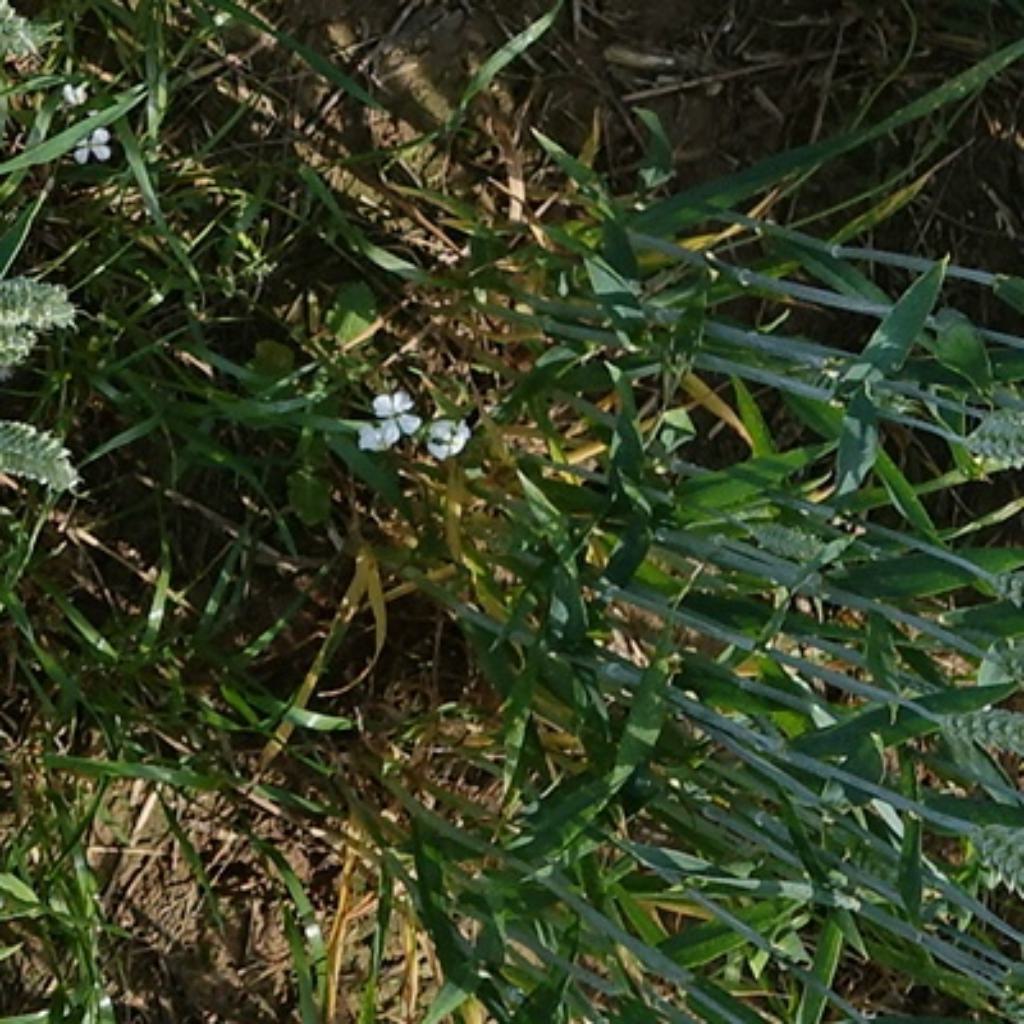
Country: France
Location: VLB
Wheat development stage: Filling